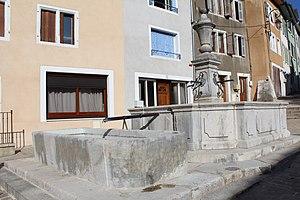
Fontaine des Quatre Goulettes, Gex.
Gex est une commune française, sous-préfecture du département de l'Ain, située au nord-est de celui-ci, à l'extrémité de la région Auvergne-Rhône-Alpes ; elle est la capitale de la région naturelle et historique du pays de Gex. Elle fait partie du Grand Genève.
La fontaine de Gex ou fontaine des Quatre Goulettes est une fontaine située à Gex, en France.
Cet article recense les monuments historiques de l'Ain, en France.